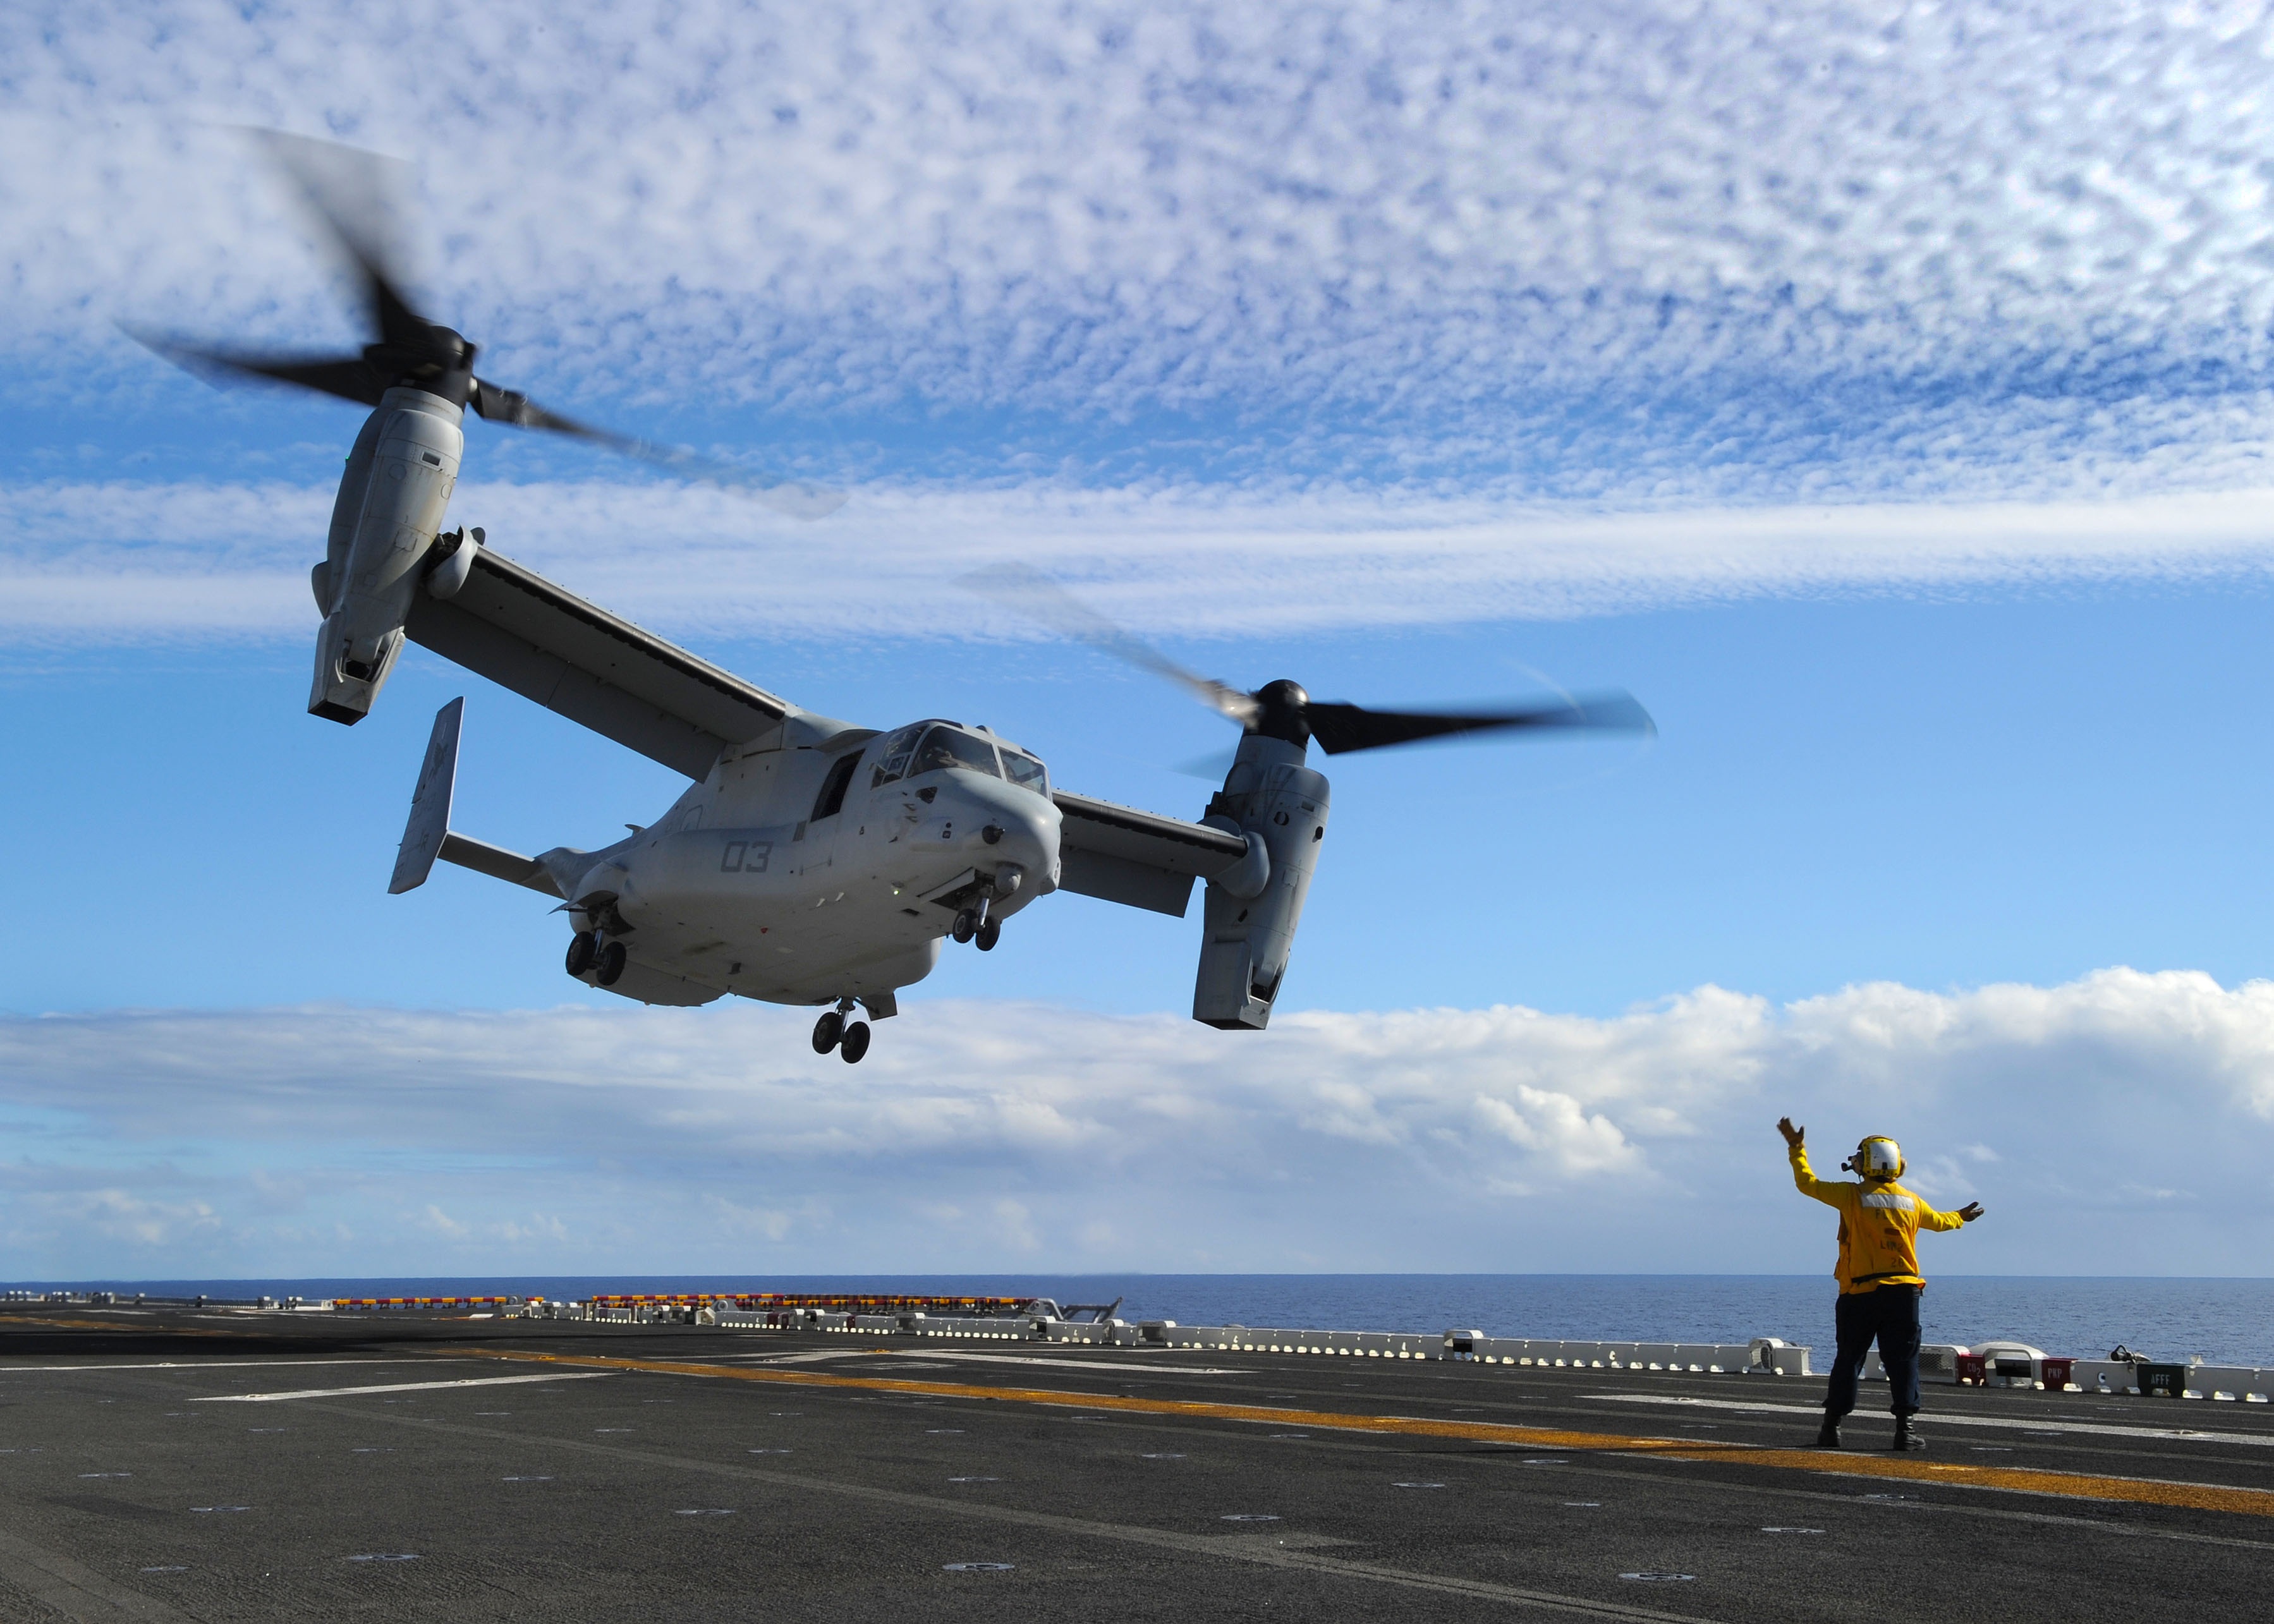
sea, ocean, deck, ship, airplane, plane, aircraft, military, vehicle, aviation, flight, helicopter, clouds, osprey, navy, landing, carrier, sailor, rotorcraft, air force, atmosphere of earth, aircraft engine, military helicopter, bell boeing v 22 osprey